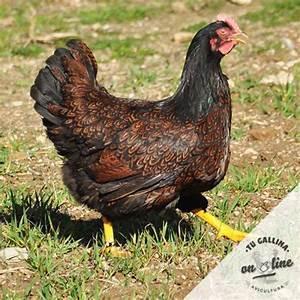
chicken